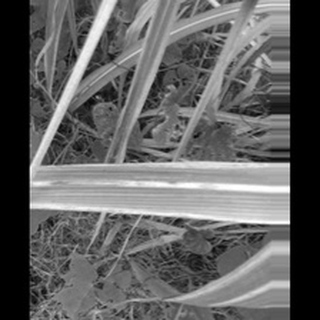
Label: sugarcane_red_rot